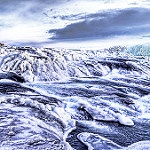
Label: glacier